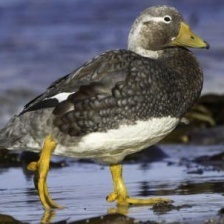
Species: STEAMER DUCK
Scientific name: TACHYERES
ImageNet parent category: drake